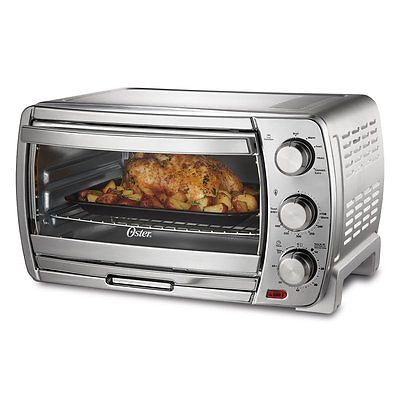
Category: toaster